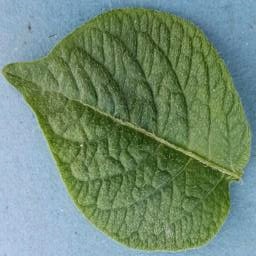
Etiqueta: Sana